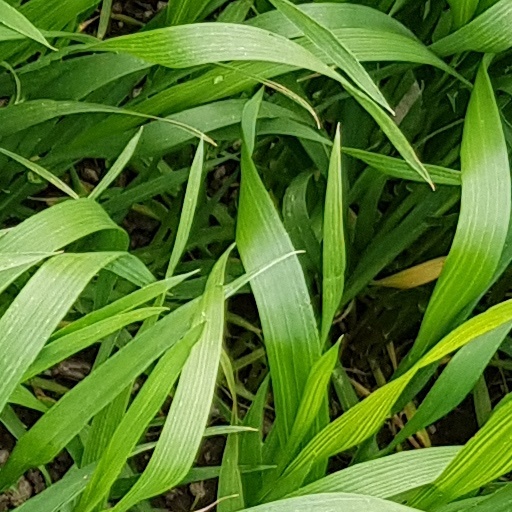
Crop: wheat